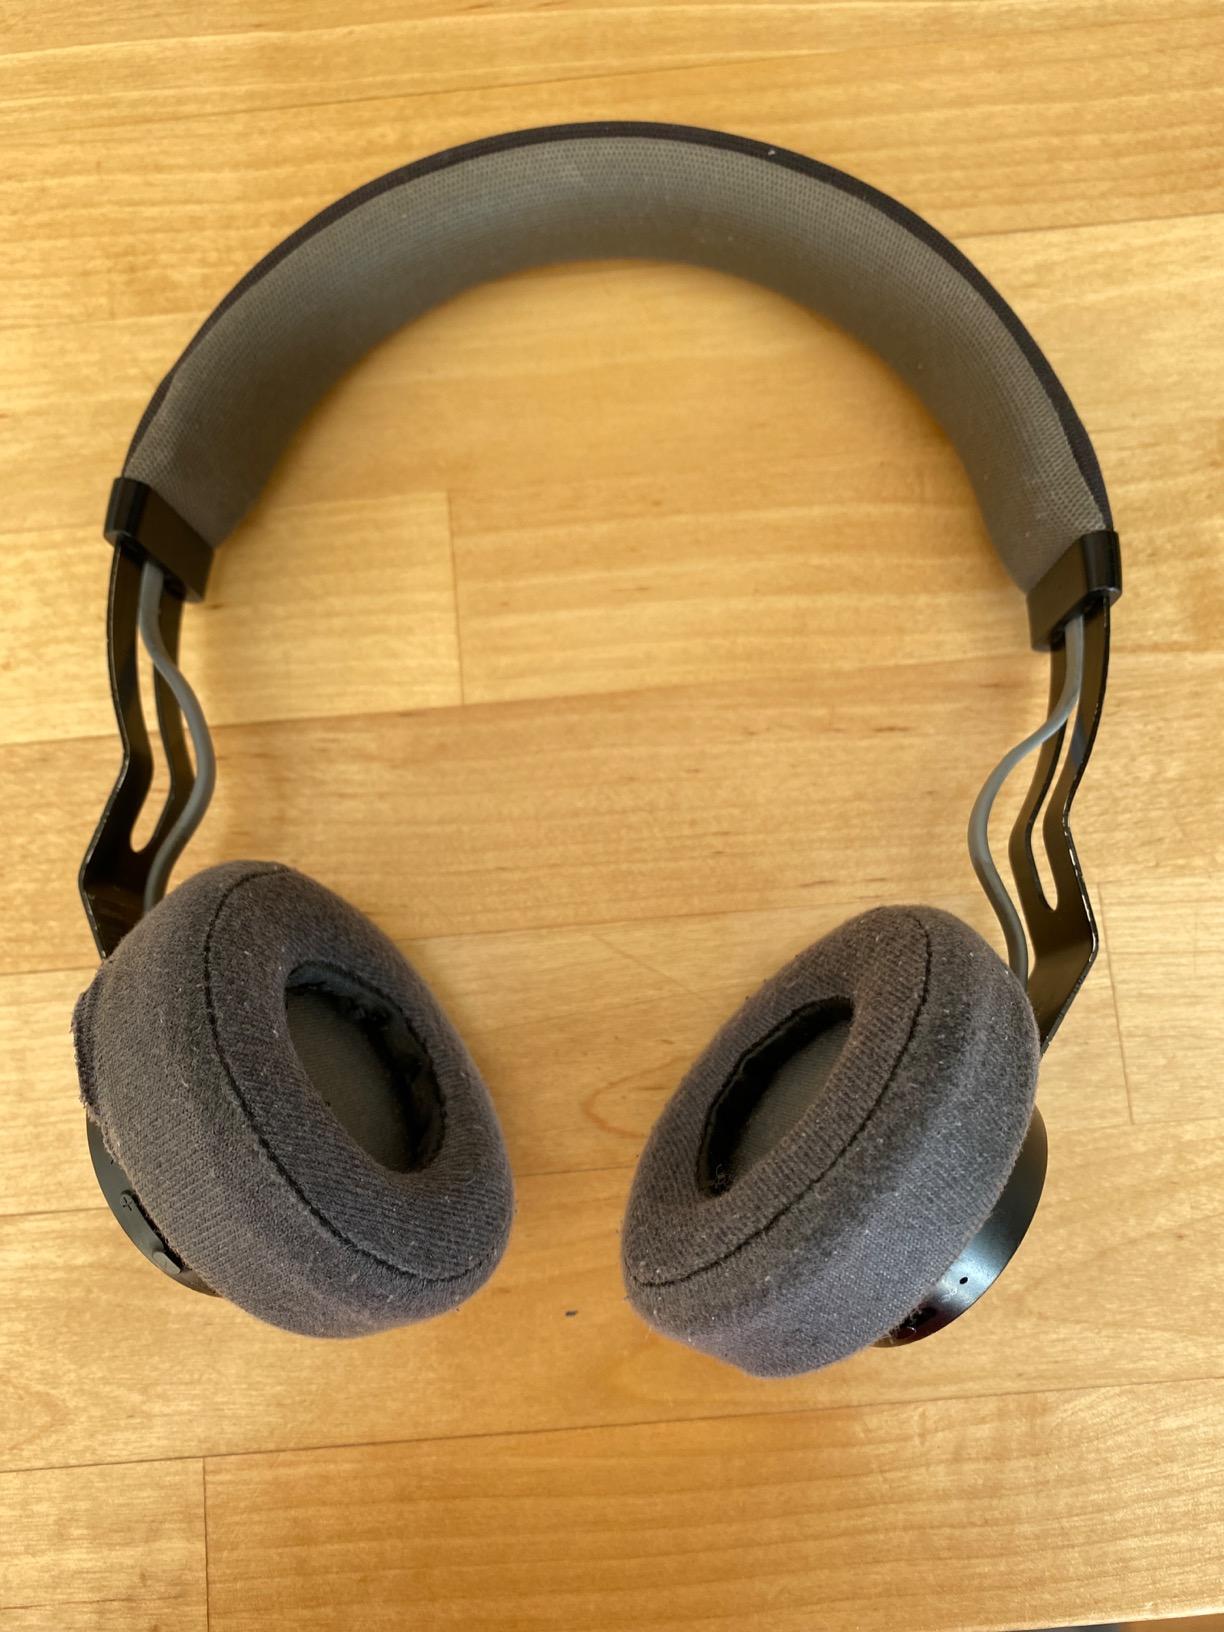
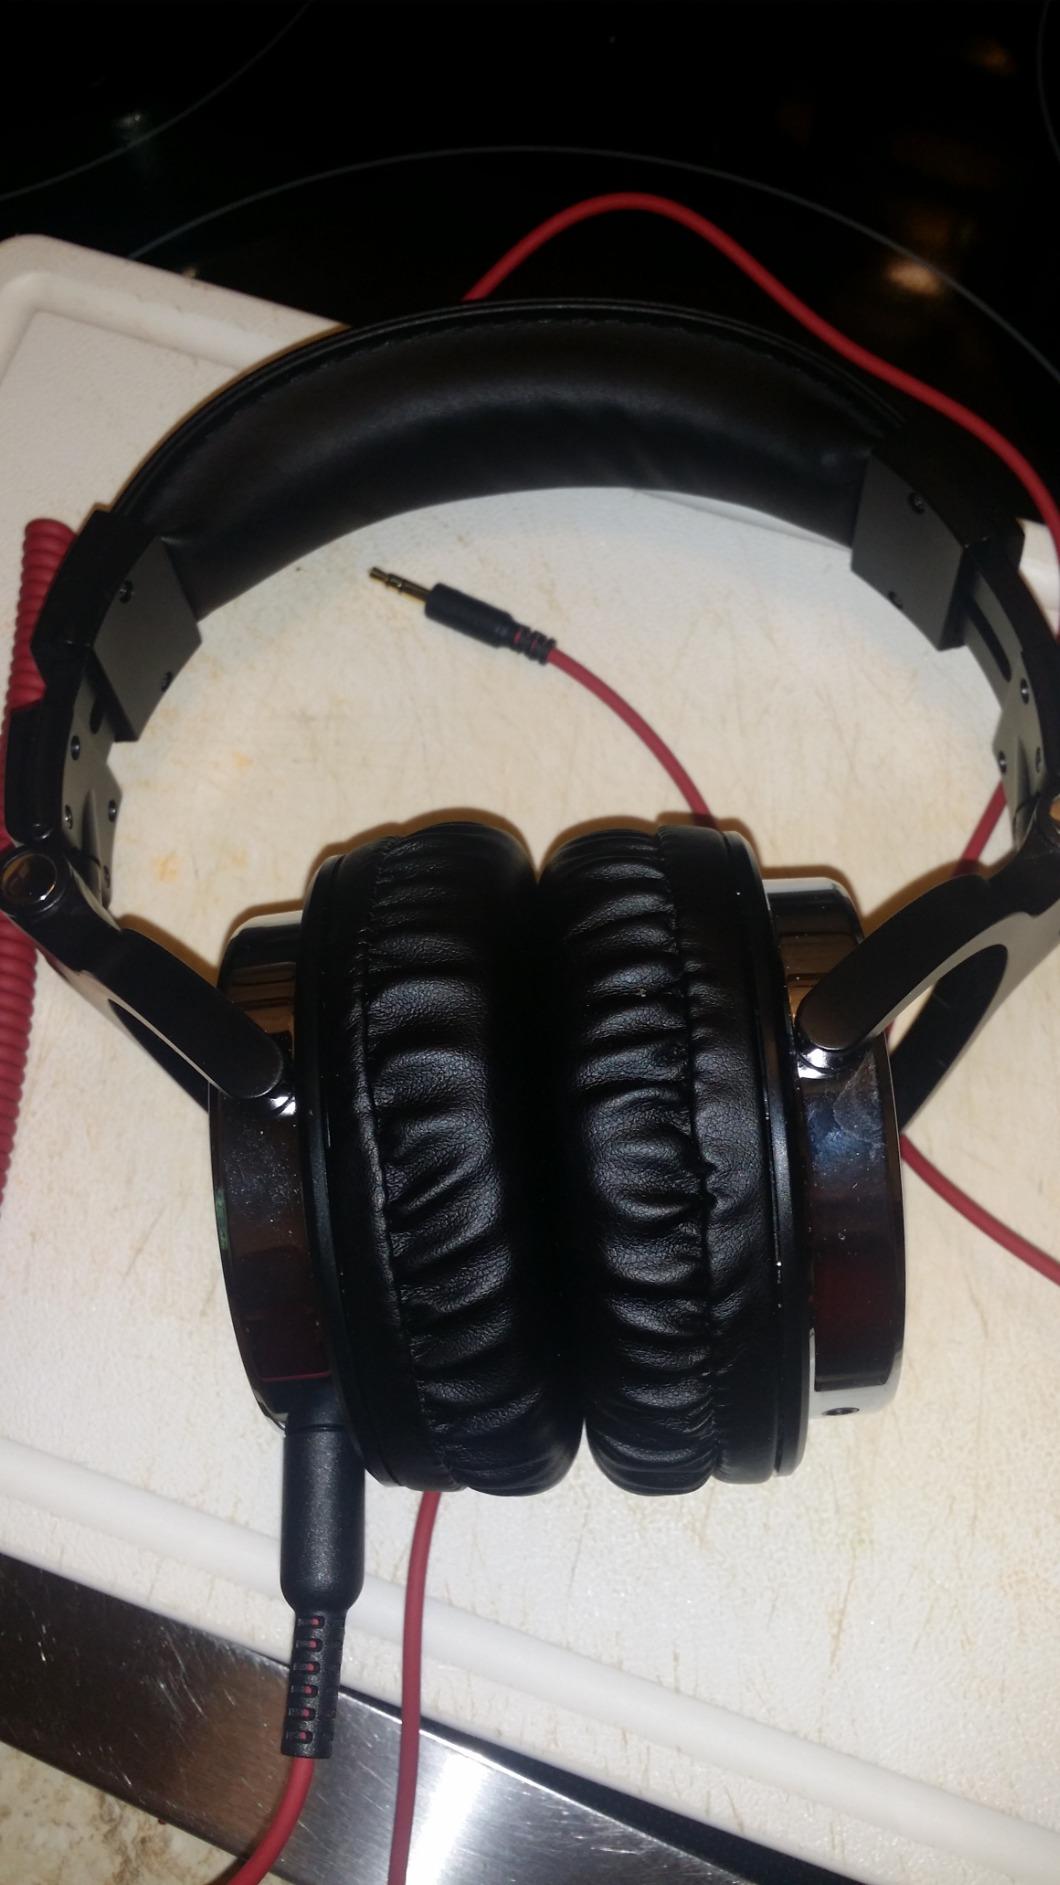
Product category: headphones
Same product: no